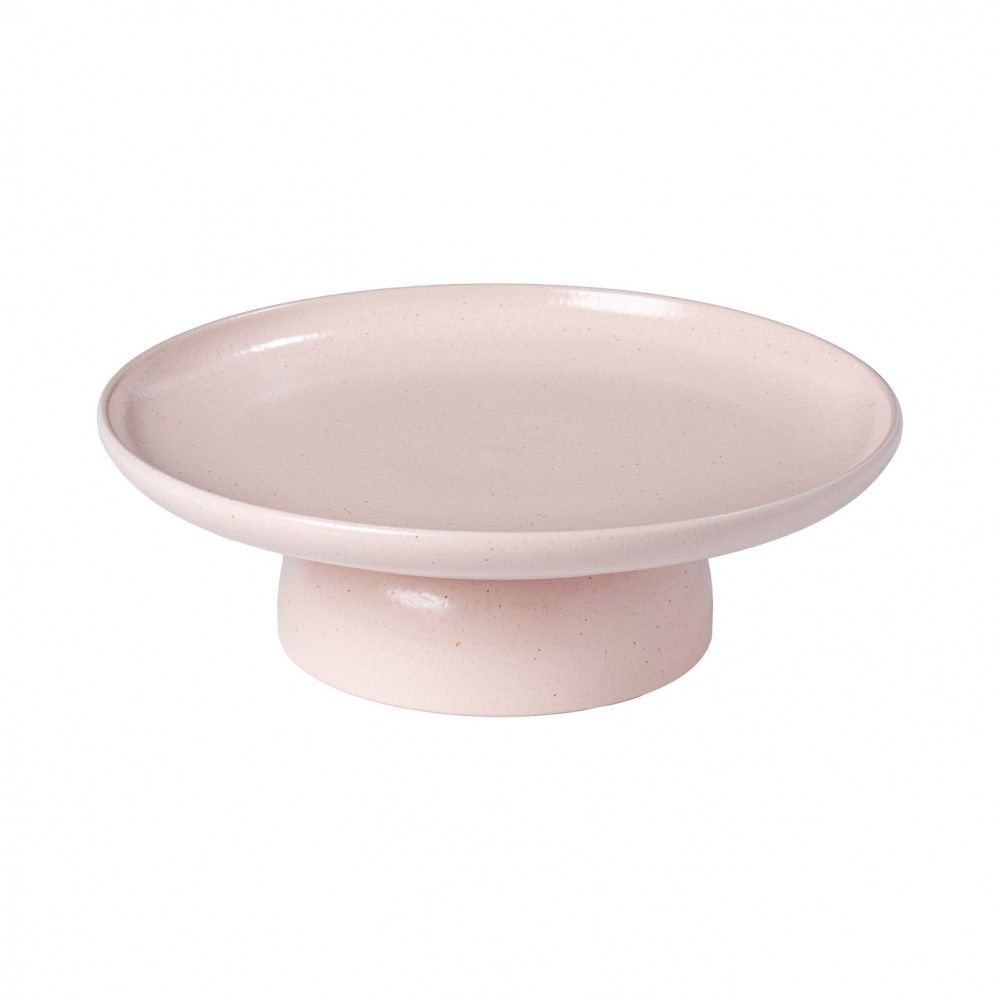
Casafina Pacifica Footed Plate Cake Stand
Fine stoneware. Made in Portugal. D10.5 H3.5''
Brand: Casafina
Category: Home & Garden > Kitchen & Dining > Tableware > Serveware > Cake Stands